Deja Foxx

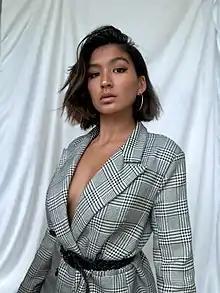
Foxx in 2020

Foxx founded GenZ Girl Gang, "an Instagram community determined to redefine sisterhood for a new generation", in April 2019. She later explained that one purpose of the organization was to "translate this idea of solidarity... into a digital space, because more and more that's where we're spending our time". In 2024, she won an award from the Muhammad Ali Center for founding GenZ Girl Gang.